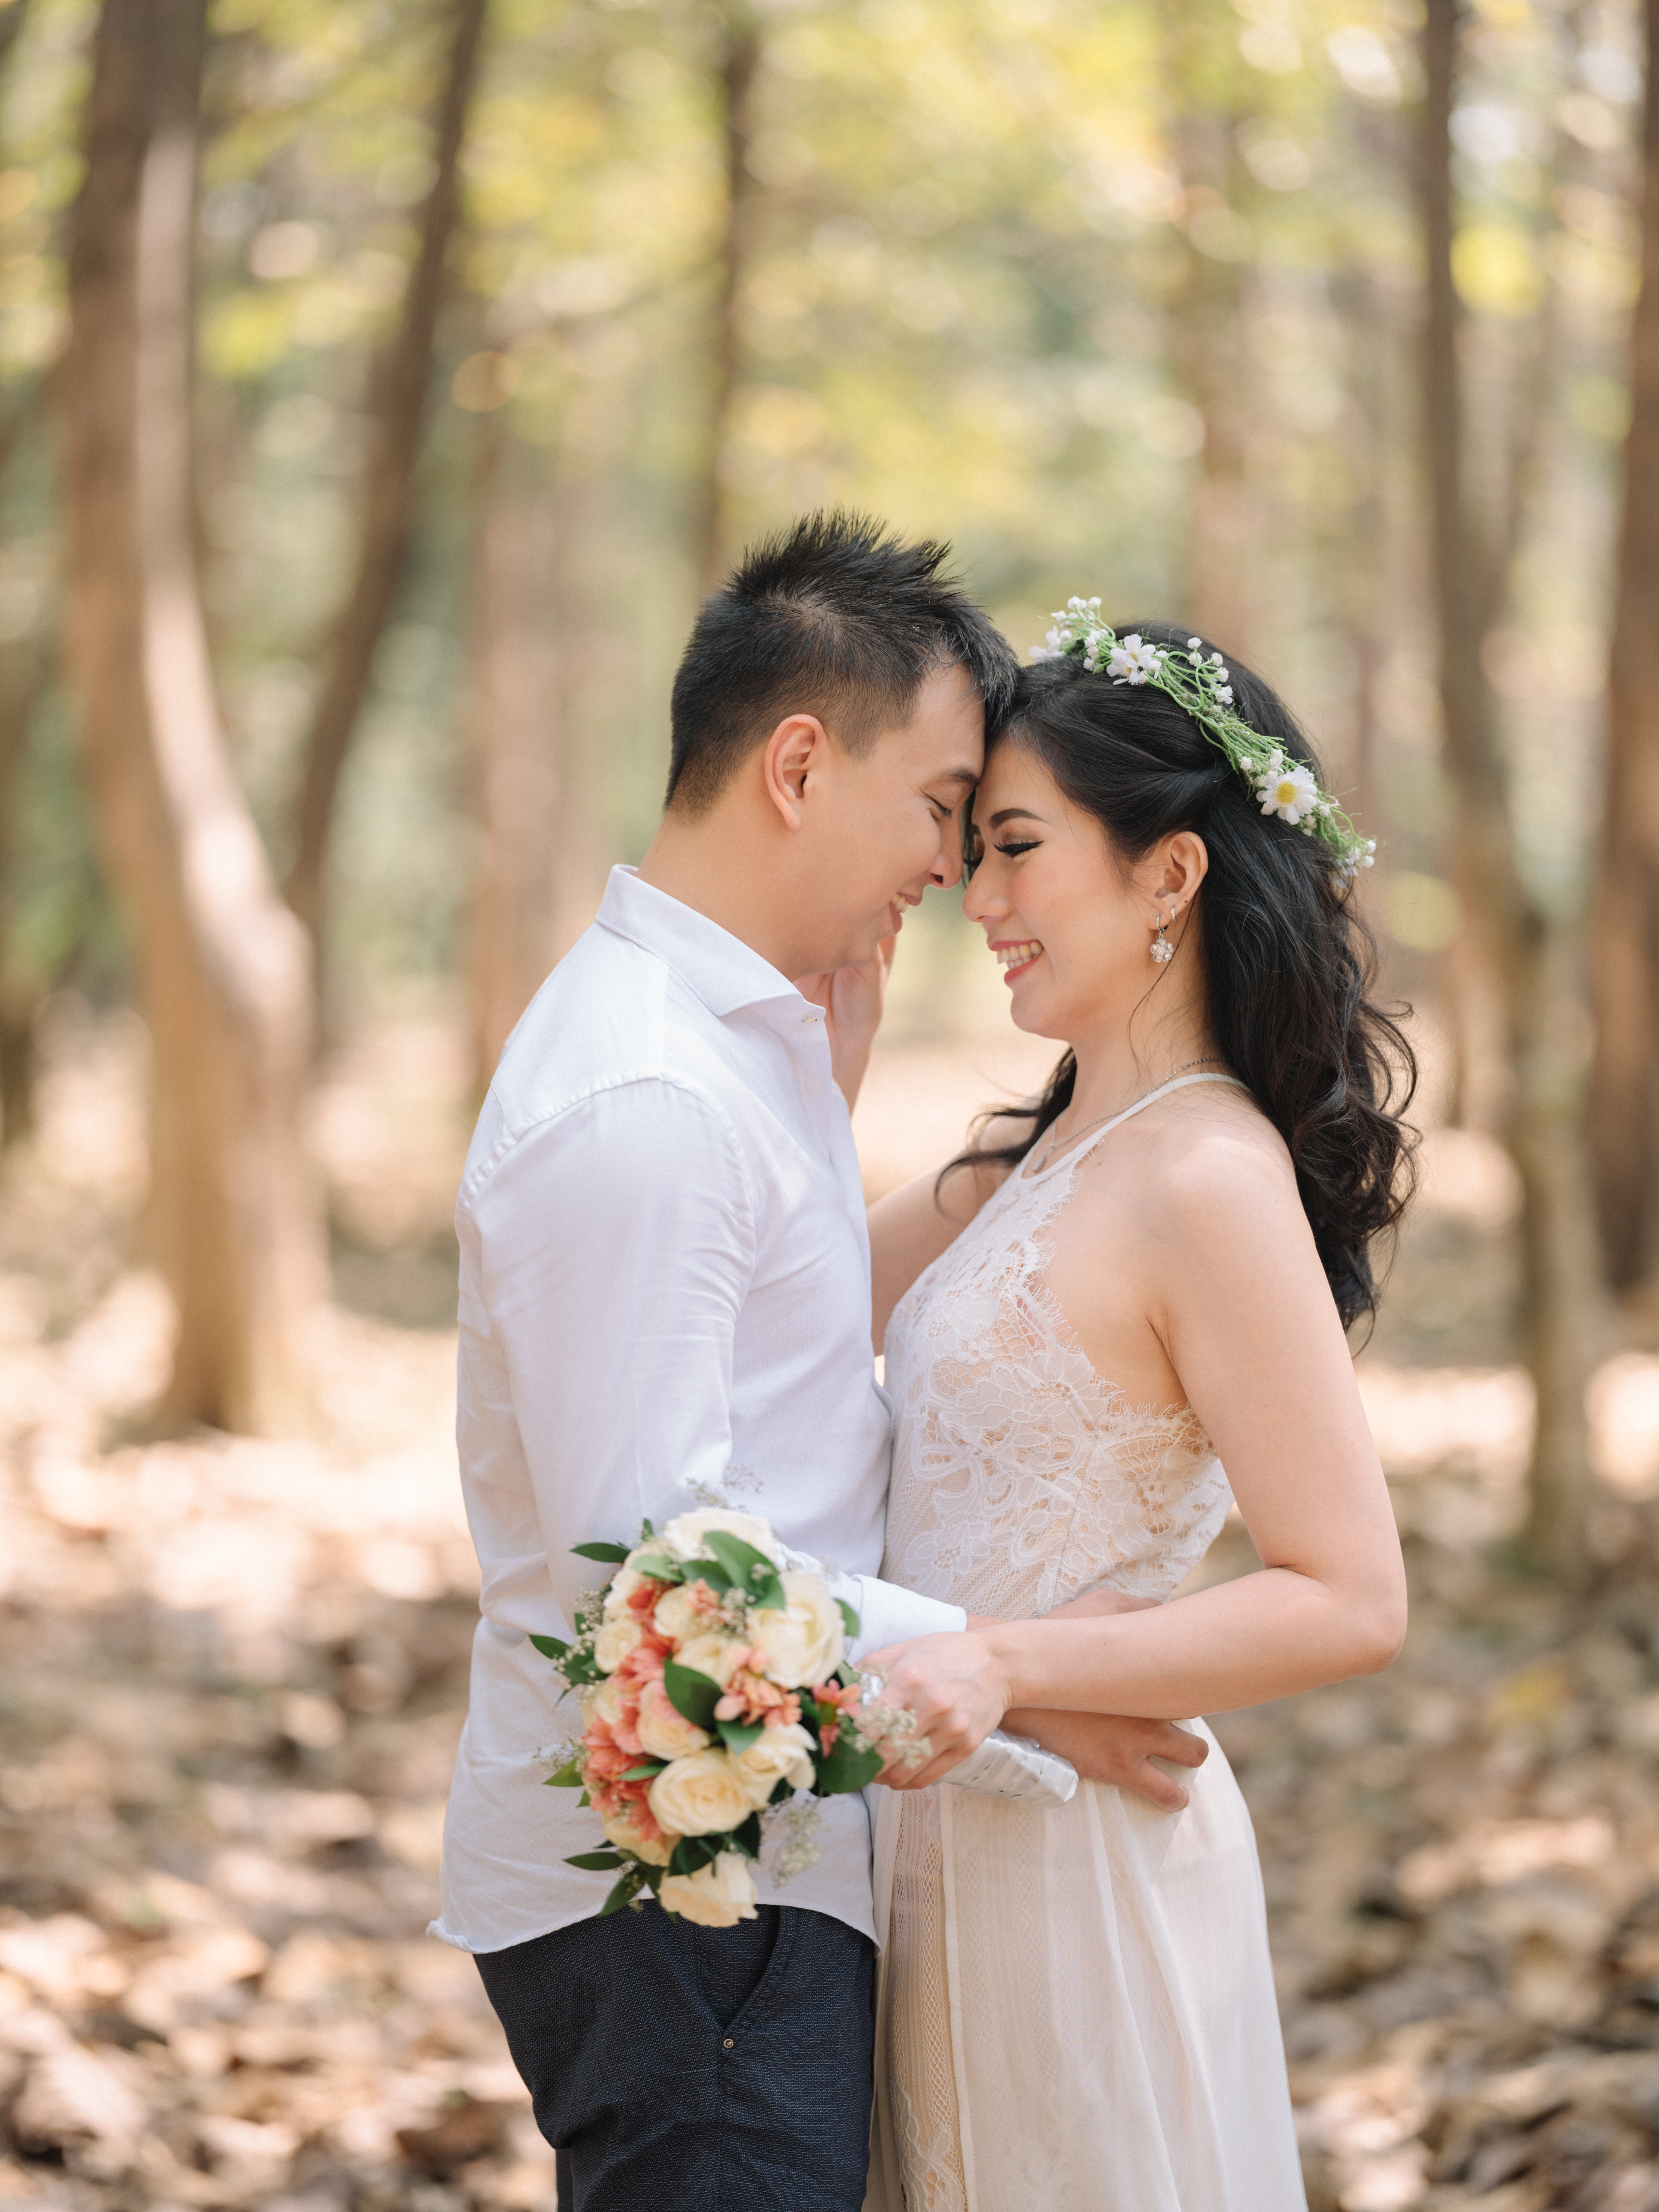
beauty, woman, bride, photograph, wedding dress, bridal clothing, ceremony, gown, woodland, dress, wedding, groom, romance, flower arranging, natural environment, yellow, lady, floral design, male, formal wear, event, tradition, interaction, forest, botany, happy, wedding ceremony supply, floristry, photography, marriage, flower, love, bridal accessory, bouquet, plant, gesture, petal, smile, headpiece, fashion accessory, hair accessory, suit, autumn